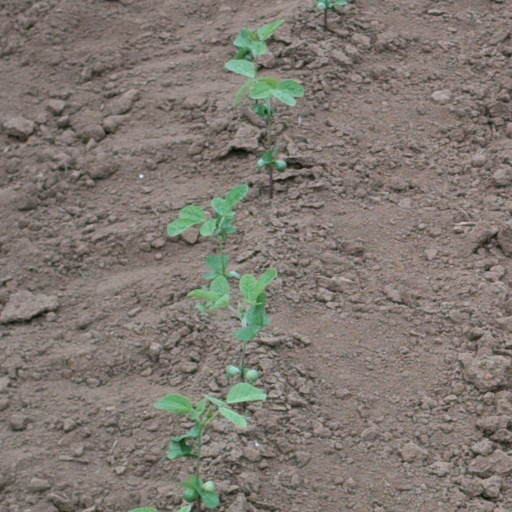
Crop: soybean